Nguyễn Văn Cốc

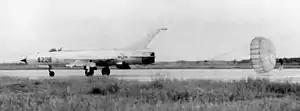
An all-missile-armed VPAF MiG-21PFL (Fishbed D) just like the one Văn Cốc flew in the war from 1967-69; seen here landing

On June 18, 1969, Nguyễn Văn Cốc was awarded a "Huy Hiệu" medal for each of his nine kills. The end of Operation Rolling Thunder on 31 October 1968 removed him from the opportunity for further air combat. In early 1970, Nguyễn Văn Cốc was transferred from operational duties to a training academy so that his valuable combat experience could be put to use in training new pilots. Among the pilots he trained was Nguyen Duc Soat.